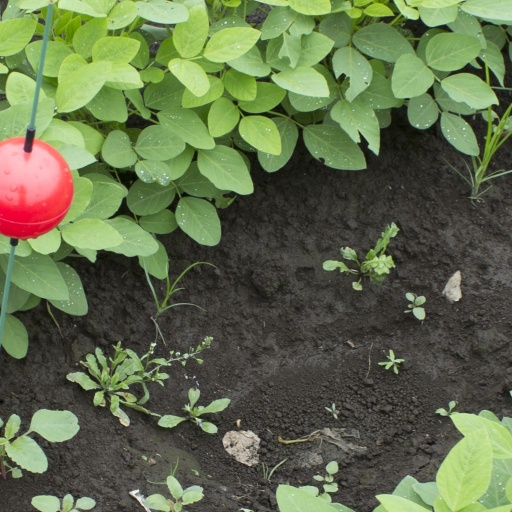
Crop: soybean